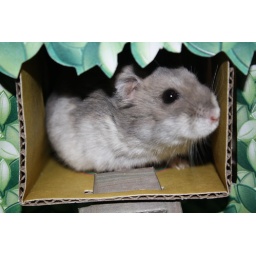
Ivy in her little tree house